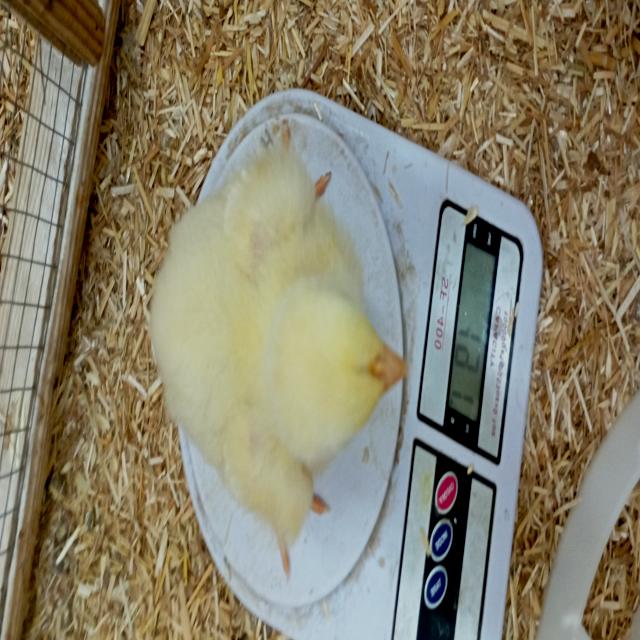
Weight: 191 g